Santa's Village (Jefferson, New Hampshire)

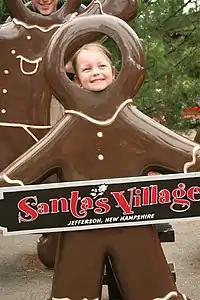
A child poses for a picture through the head of a gingerbread man

By 1969, the park also had playgrounds, restaurants, and a "Jingle Jamboree". The Dubois family added a dancing chicken and rabbit performance to the park's activities. By 1974, the Dubois' son-in-law, Michael Gaynor, took over the park's management after the couple retired. The admission for people over four years old in 1974 was $3. Peggy Newland of "The Nashua Telegraph" wrote in 2010 that "[b]y the 1980s, the park had grown to a 'real' amusement park". The park was further expanded, with a "Yule Log Flume" that glided down a Christmas-themed river, carrying people around the park. Macaws performed in the park, roller-skating around the stage and balancing bikes on a tightrope.